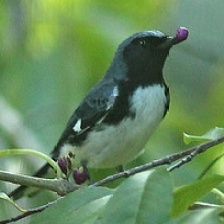
Species: BLACK THROATED WARBLER
Scientific name: SETOPHAGA CAERULESCENS